Cranksgiving

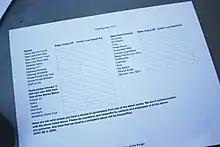
Cranksgiving shopping list

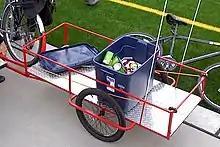
Cargo trailer loaded with Cranksgiving food

Event sponsors are provided a basic set of requirements they must use, but there is no strict format. In general, cyclists are given a list of grocery stores they must visit, with specific routes to be determined by the riders. Riders are also given a shopping list from which they make purchases at each of the stores, and the goods donated to a local charity at the end of the event. While there is no entry fee, riders spend $15 to $20 to complete their purchases.